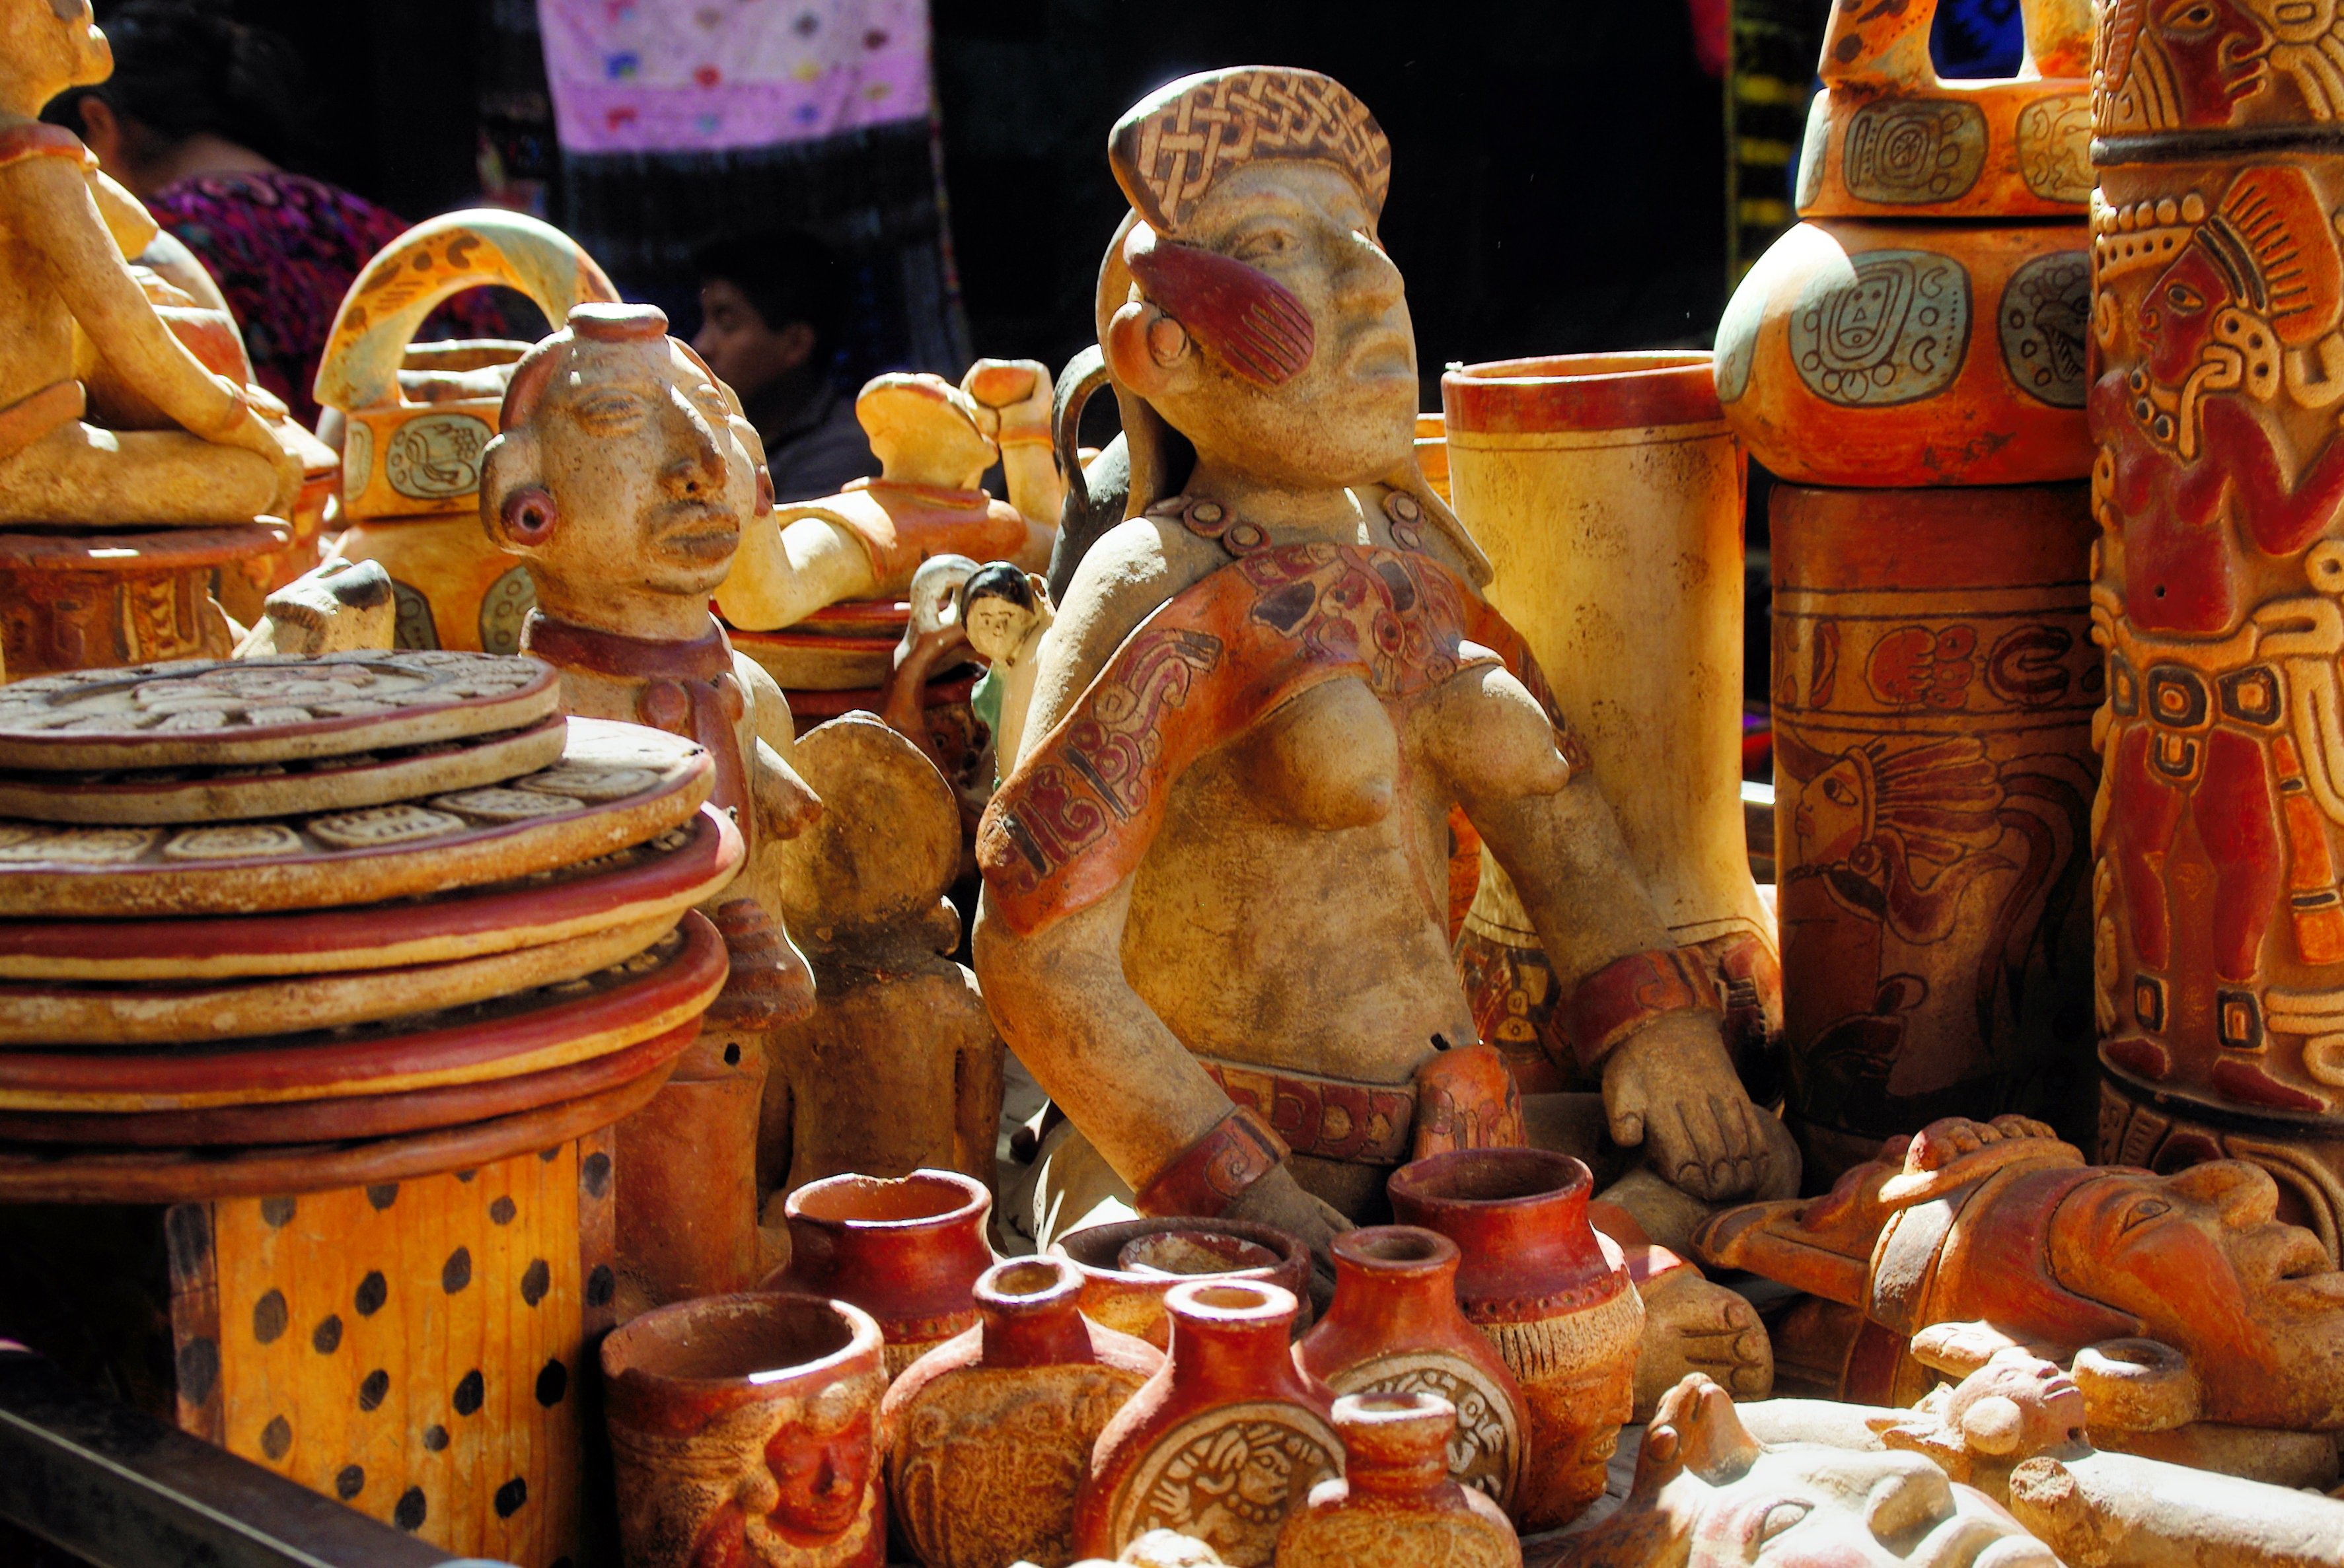
city, statue, food, ceramic, market, trinkets, public space, art, temple, statues, carving, tradition, maya, hindu temple, ancient history, guatemela, human settlement